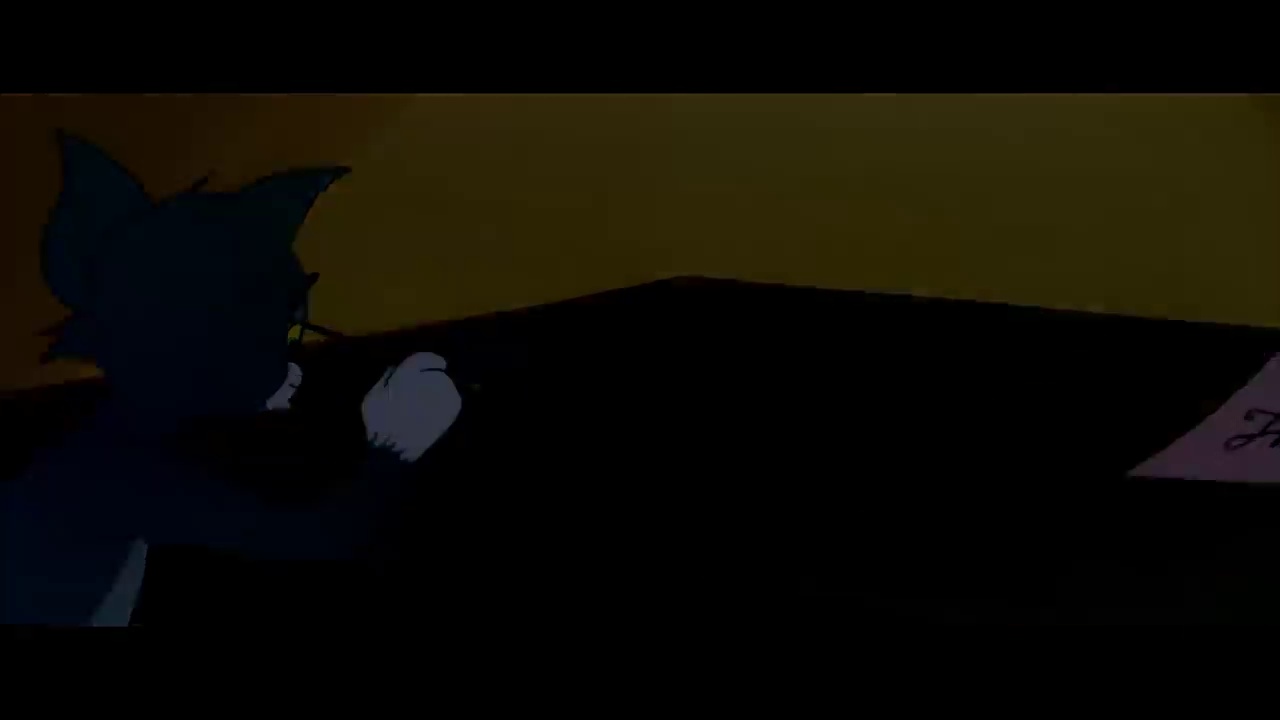
Portrait style: Cartoon Portrait